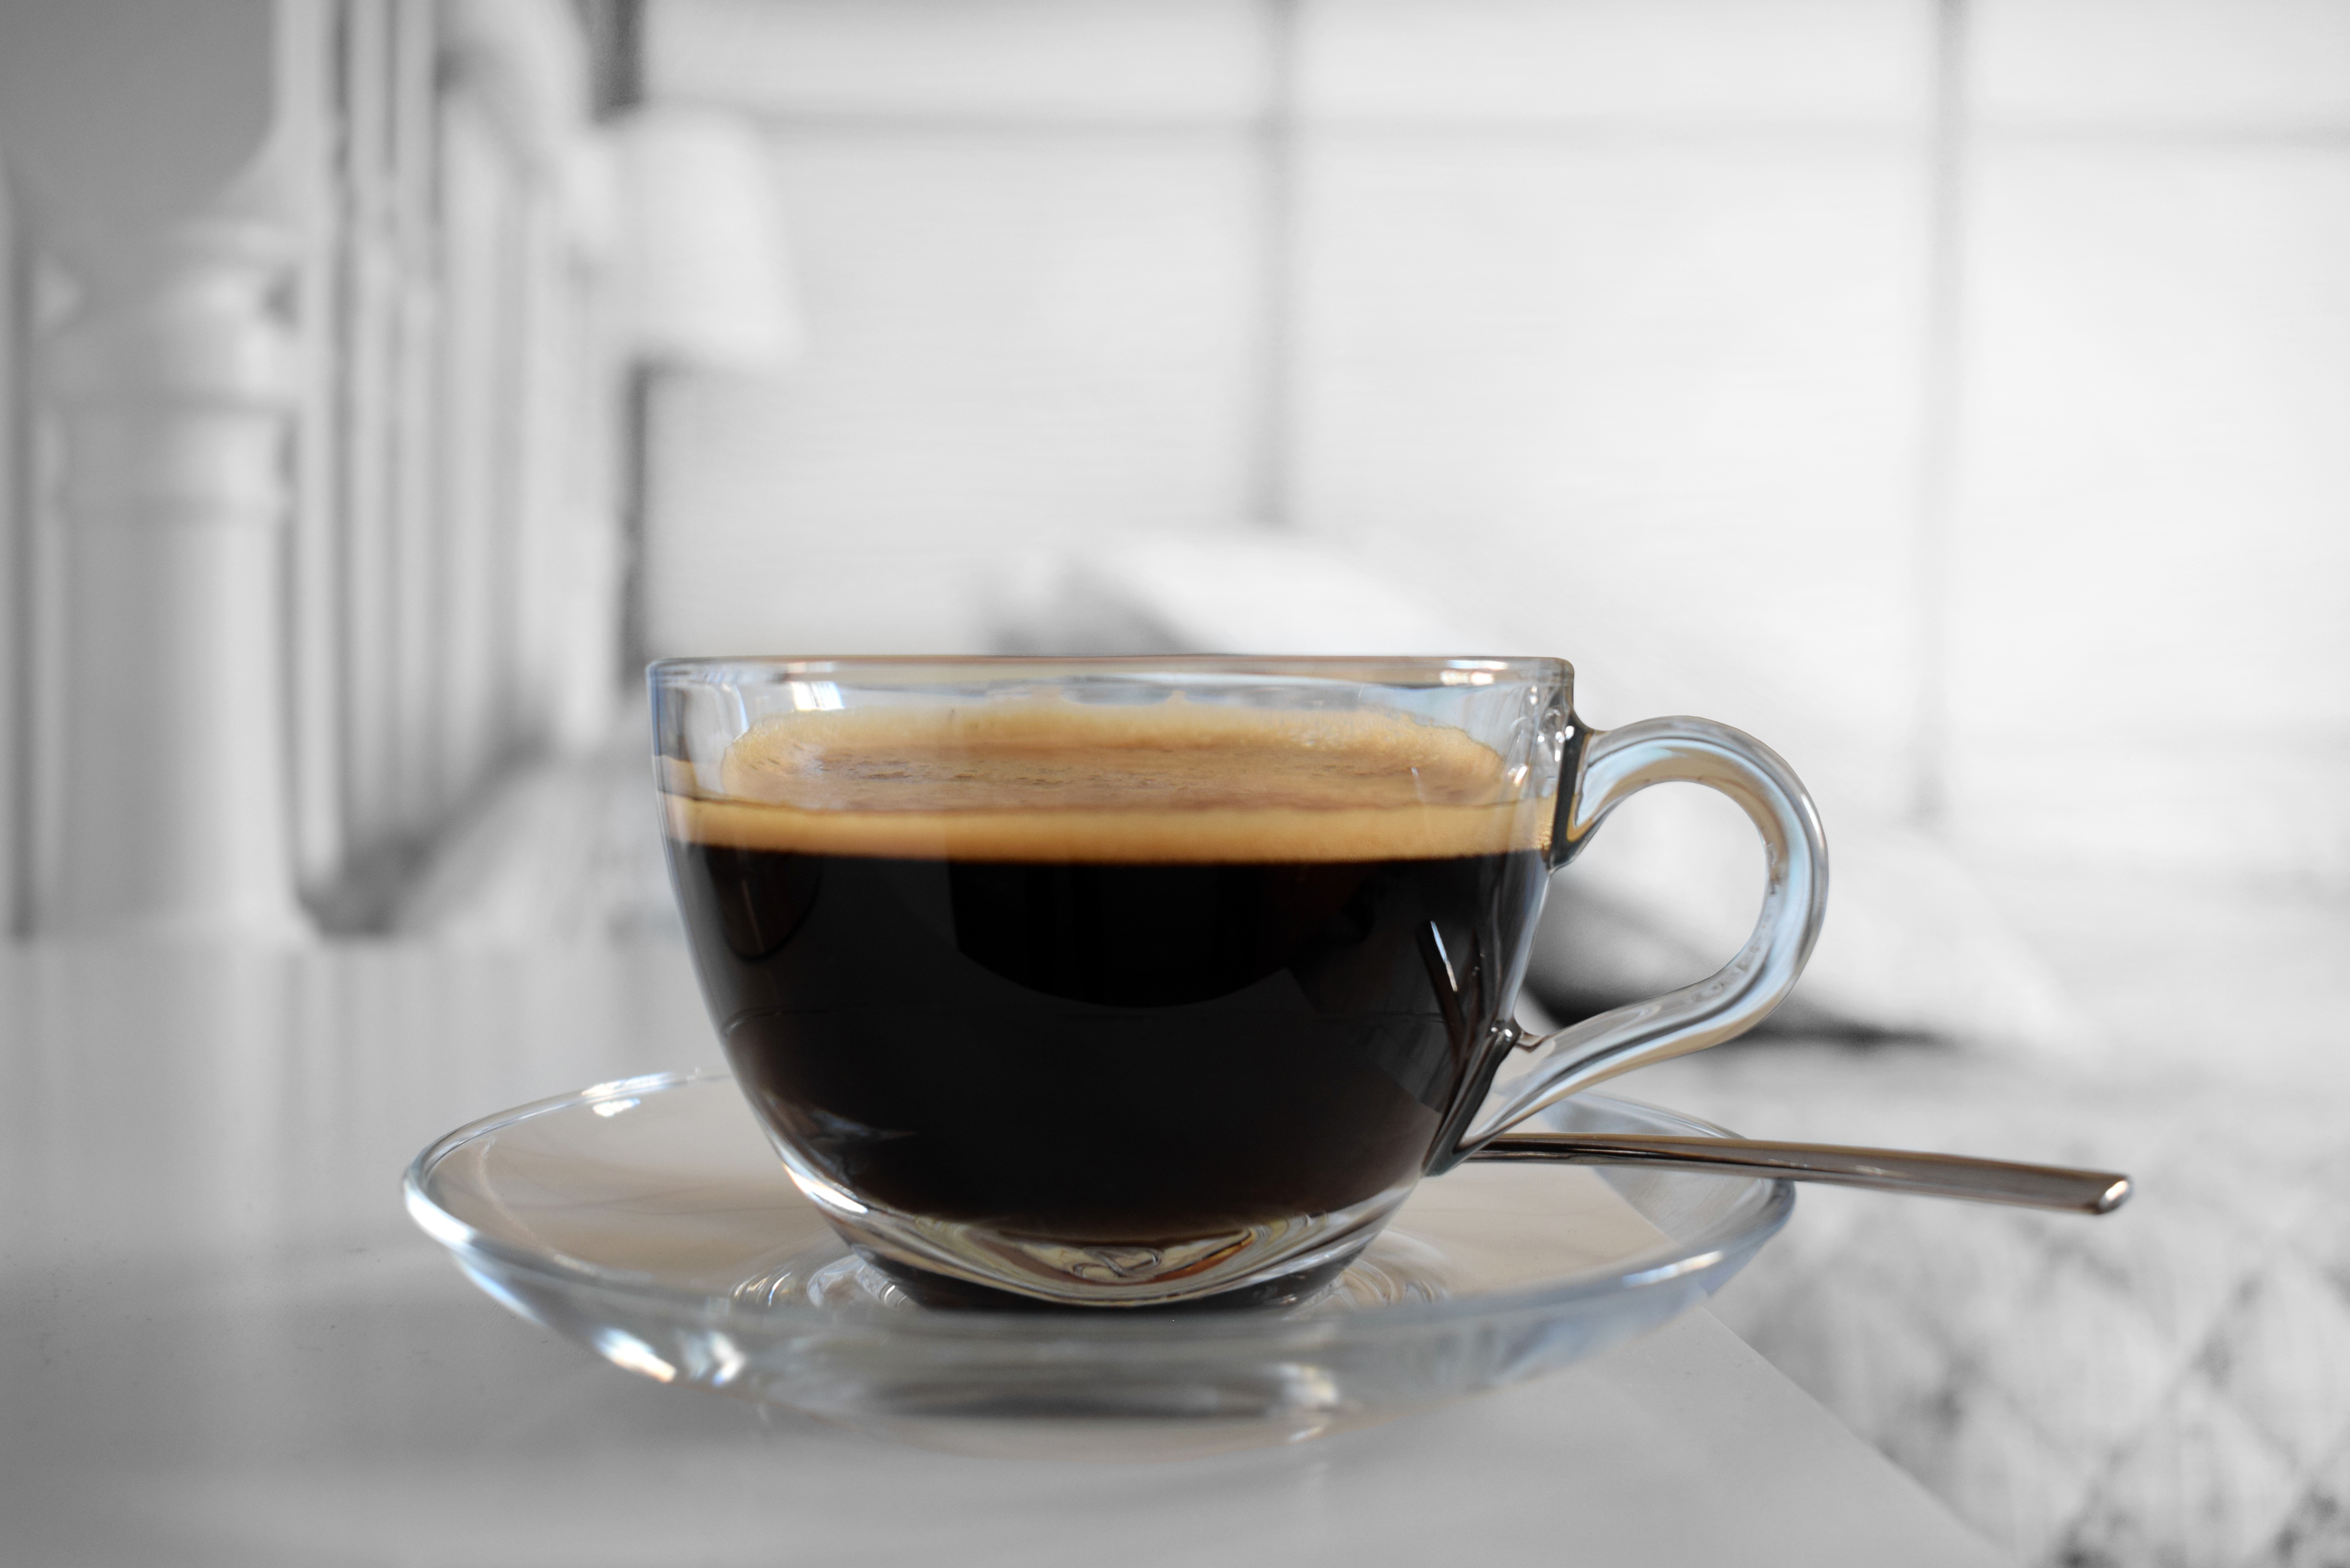
coffee, white, cup, cappuccino, food, brown, drink, breakfast, espresso, coffee cup, caffeine, drinks, flavor, pact, caff macchiato, ristretto